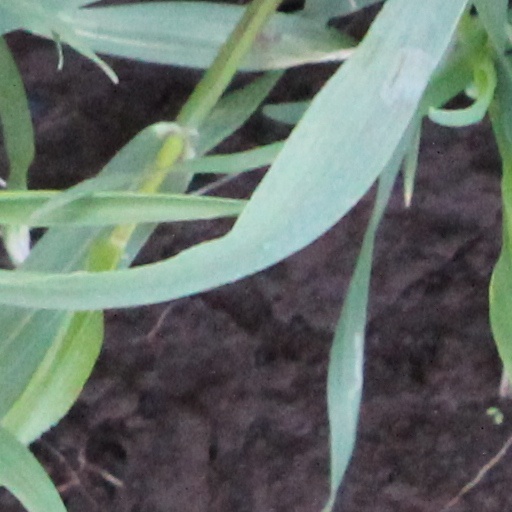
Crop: wheat